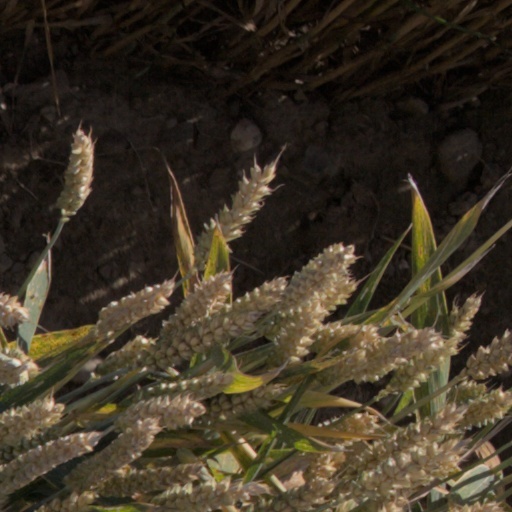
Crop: wheat